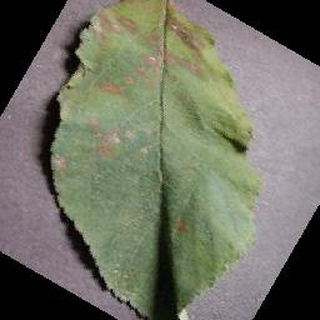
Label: apple_cedar_apple_rust